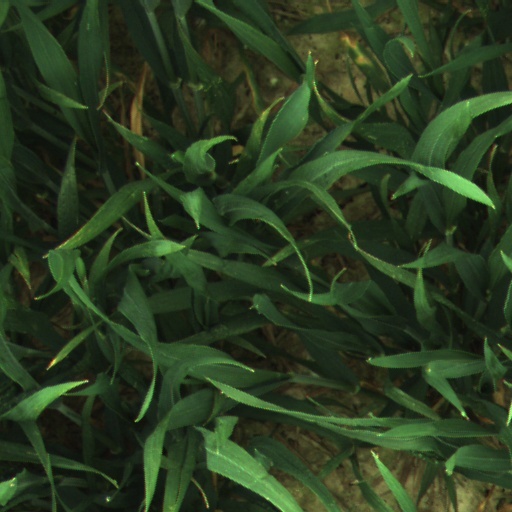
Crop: wheat